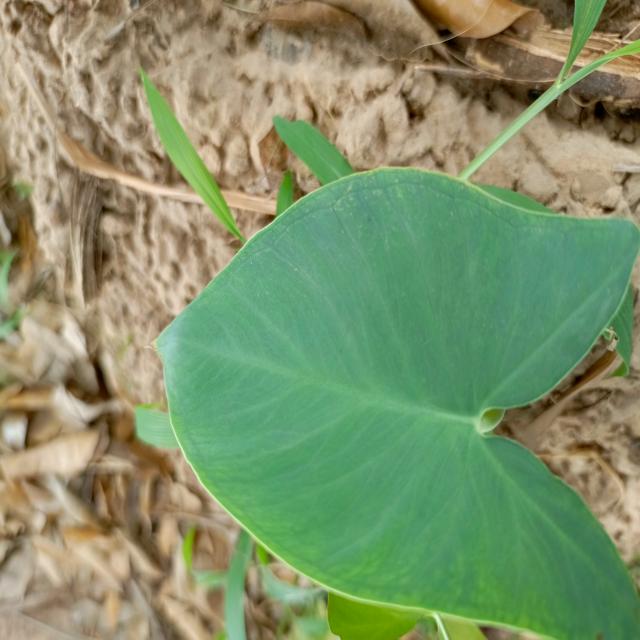
Label: Healthy